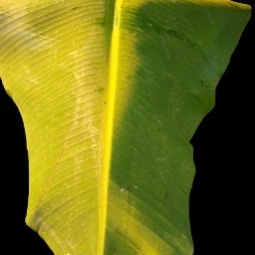
Label: Sulphur